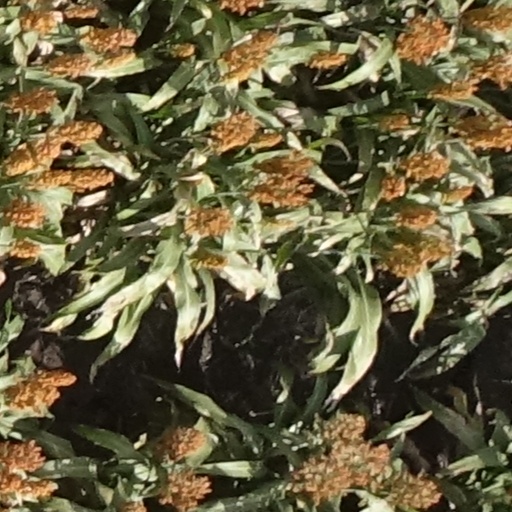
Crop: sorghum